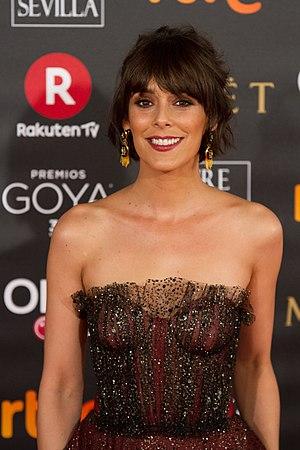
Belén Cuesta, née le 24 janvier 1984 à Séville, est une actrice espagnole.